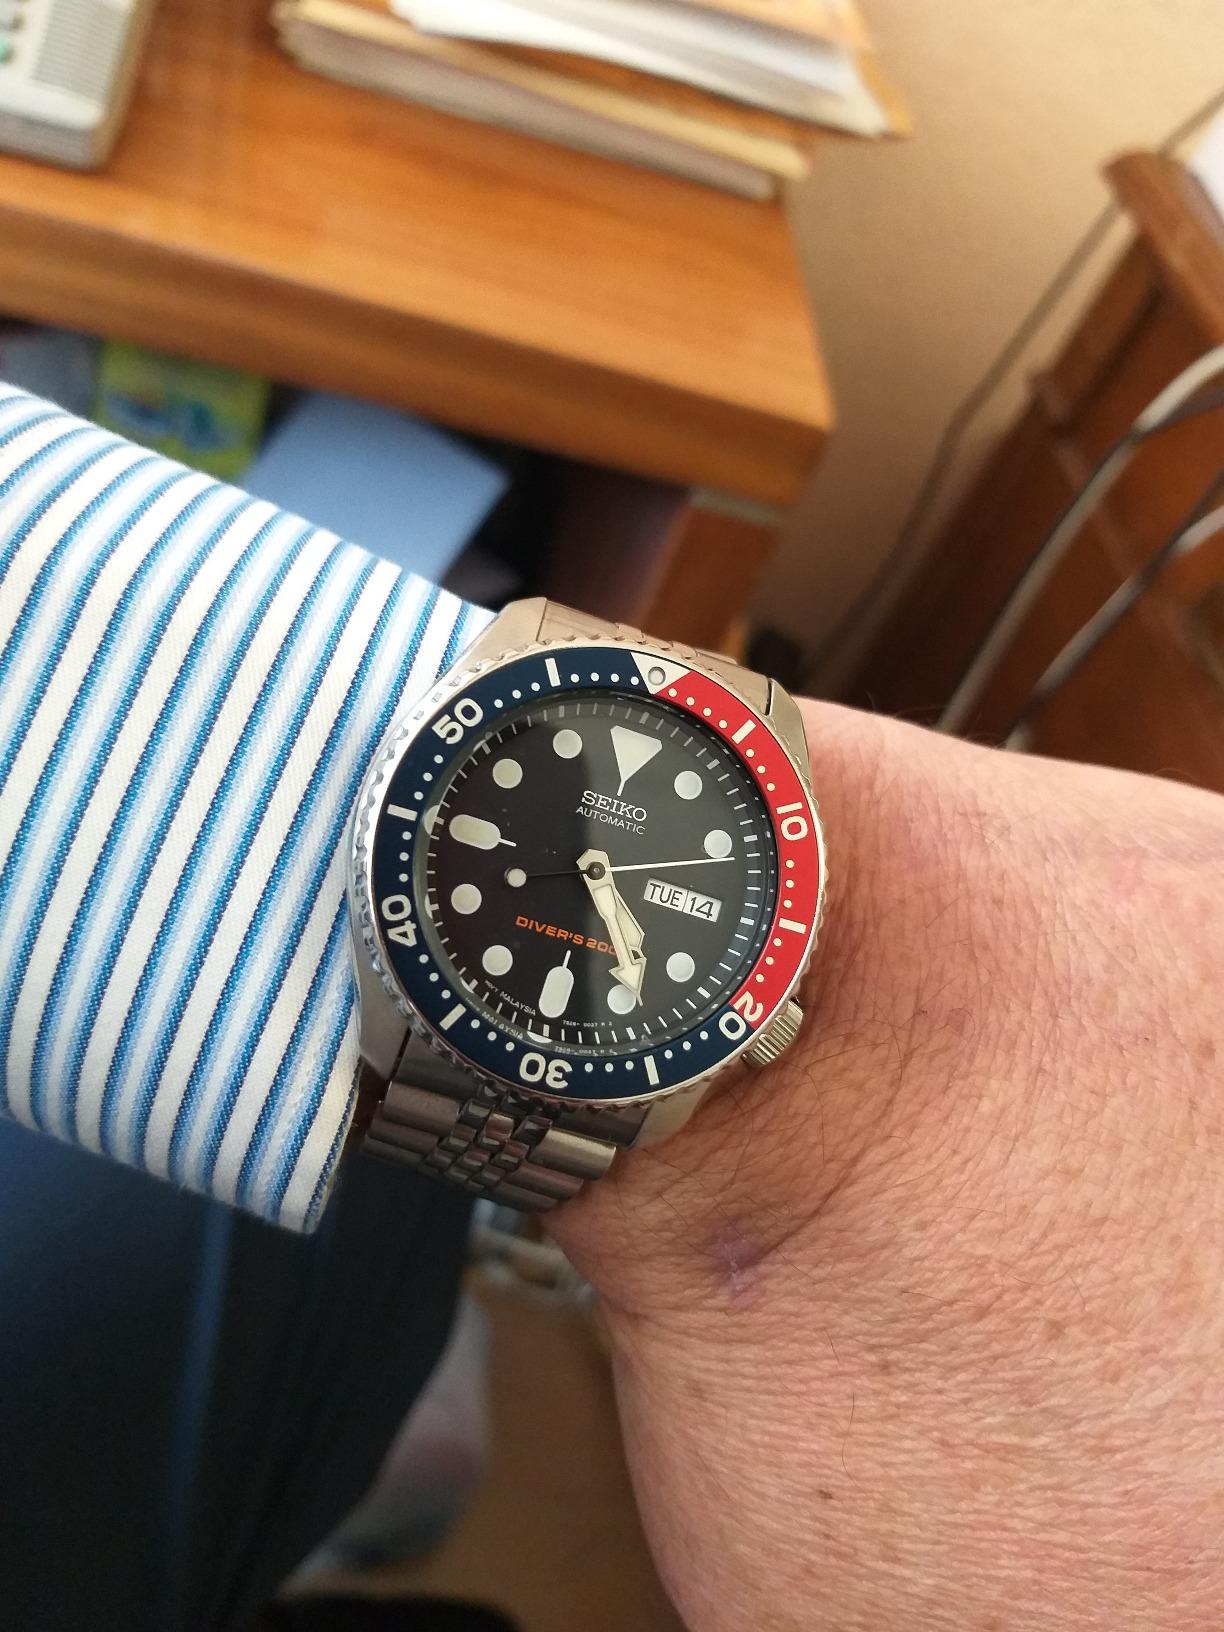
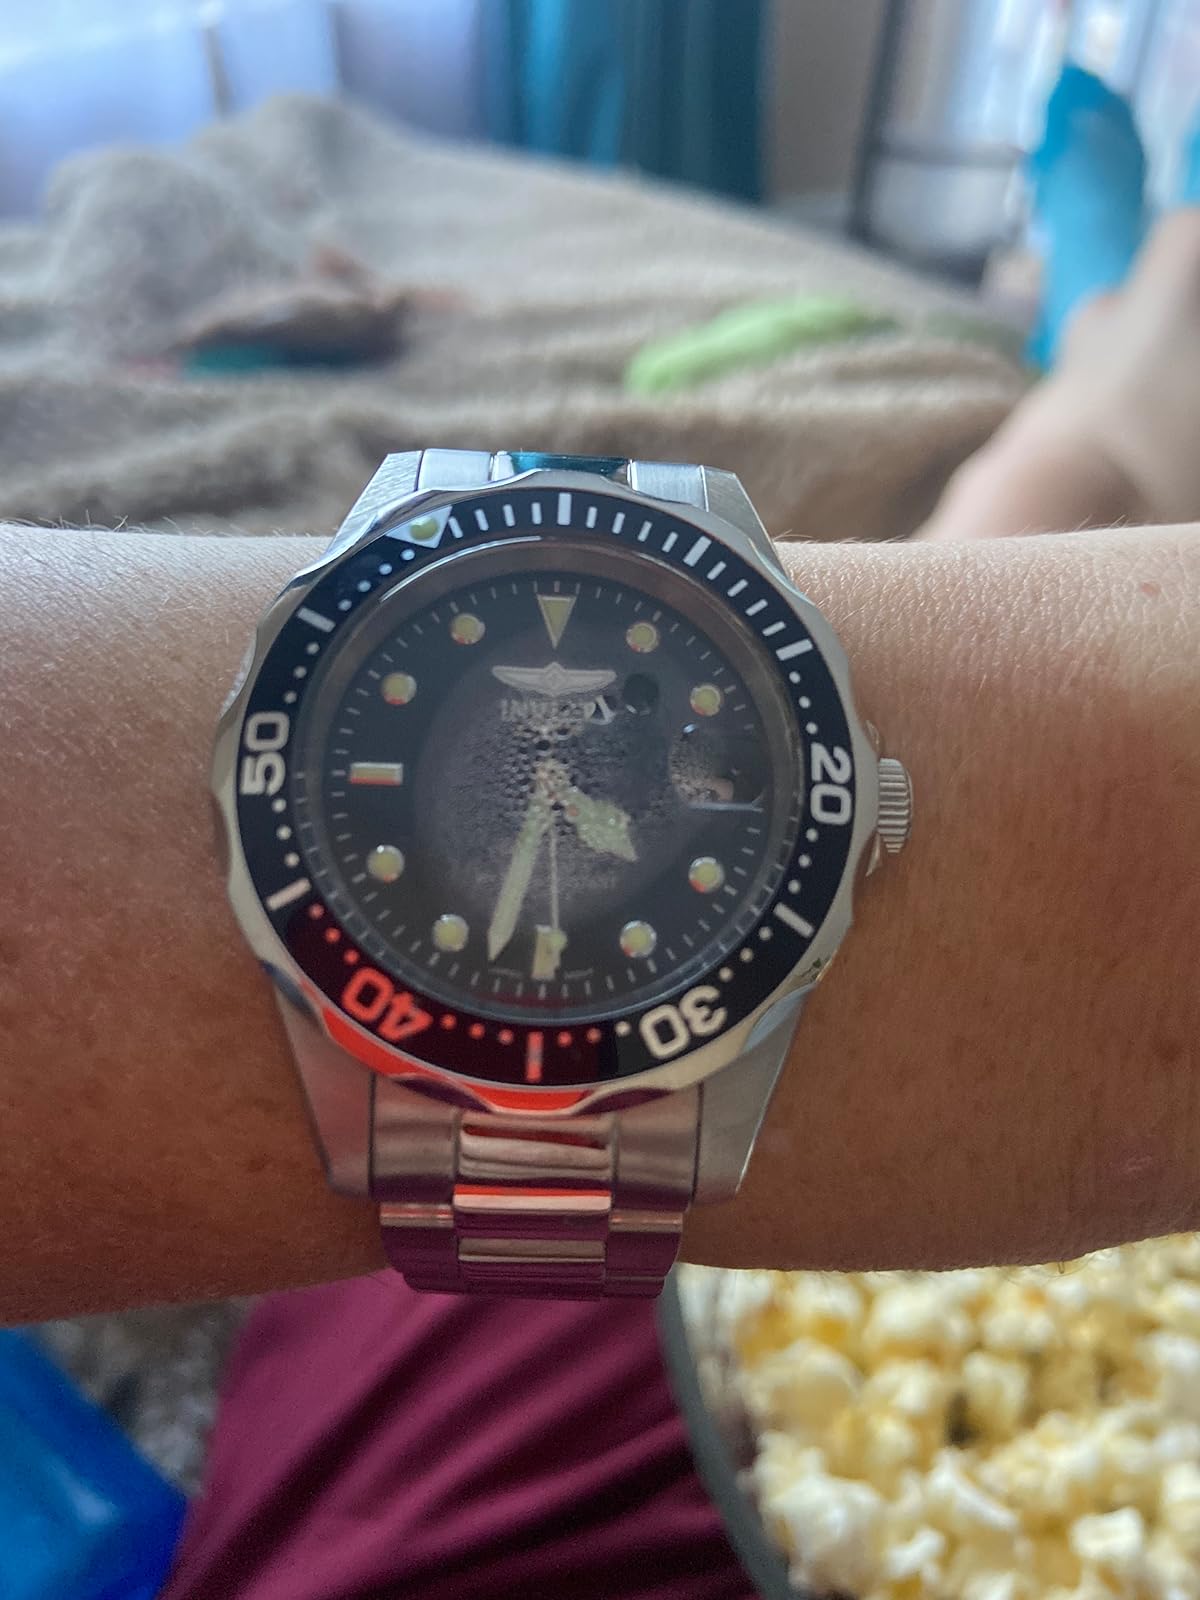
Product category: accessories_watch
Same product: no